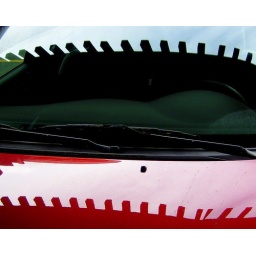
Shadows of a hotel balcony on a car in the parking lot